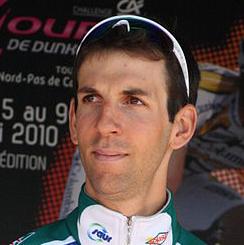
Age: 28